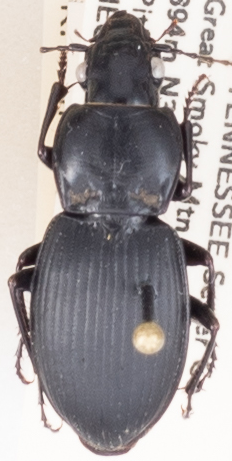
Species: Cyclotrachelus sigillatus
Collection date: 2018-09-18
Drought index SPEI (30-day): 2.01
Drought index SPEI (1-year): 1.25
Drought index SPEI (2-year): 0.694